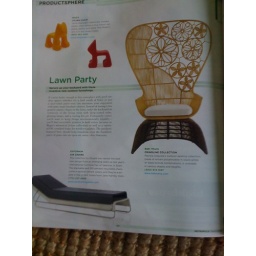
Dog chairs by Javier Mariscal Hivemodern.com. Crinoline chair by Patricia Urquiola. Bebitalia.com. Recyclable, stackable lounge chairs by Ebuala. Janehamleywells.com